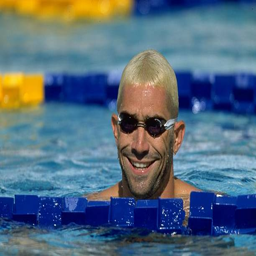
person in action during sports league championship .